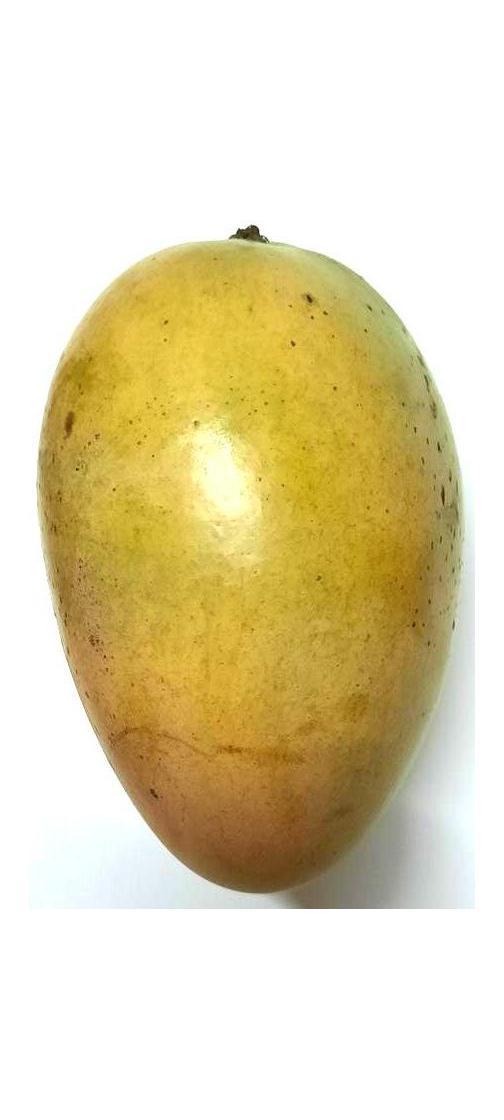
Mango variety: Shada